UdderBELLY

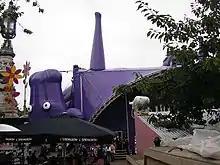
The E4 udderBELLY

The Udderbelly is an upside-down giant purple cow tent owned by the event venue and management company "Underbelly", originally sponsored by E4 as the "E4 udderBELLY".